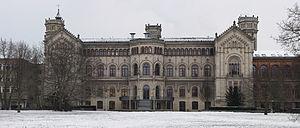
Le Welfenschloss est un ancien château de Hanovre qui devient en 1879 l'université de Hanovre, devenue l'université Gottfried Wilhelm Leibniz de Hanovre. Le château est entouré d'un parc dans le style paysager, le Welfengarten.